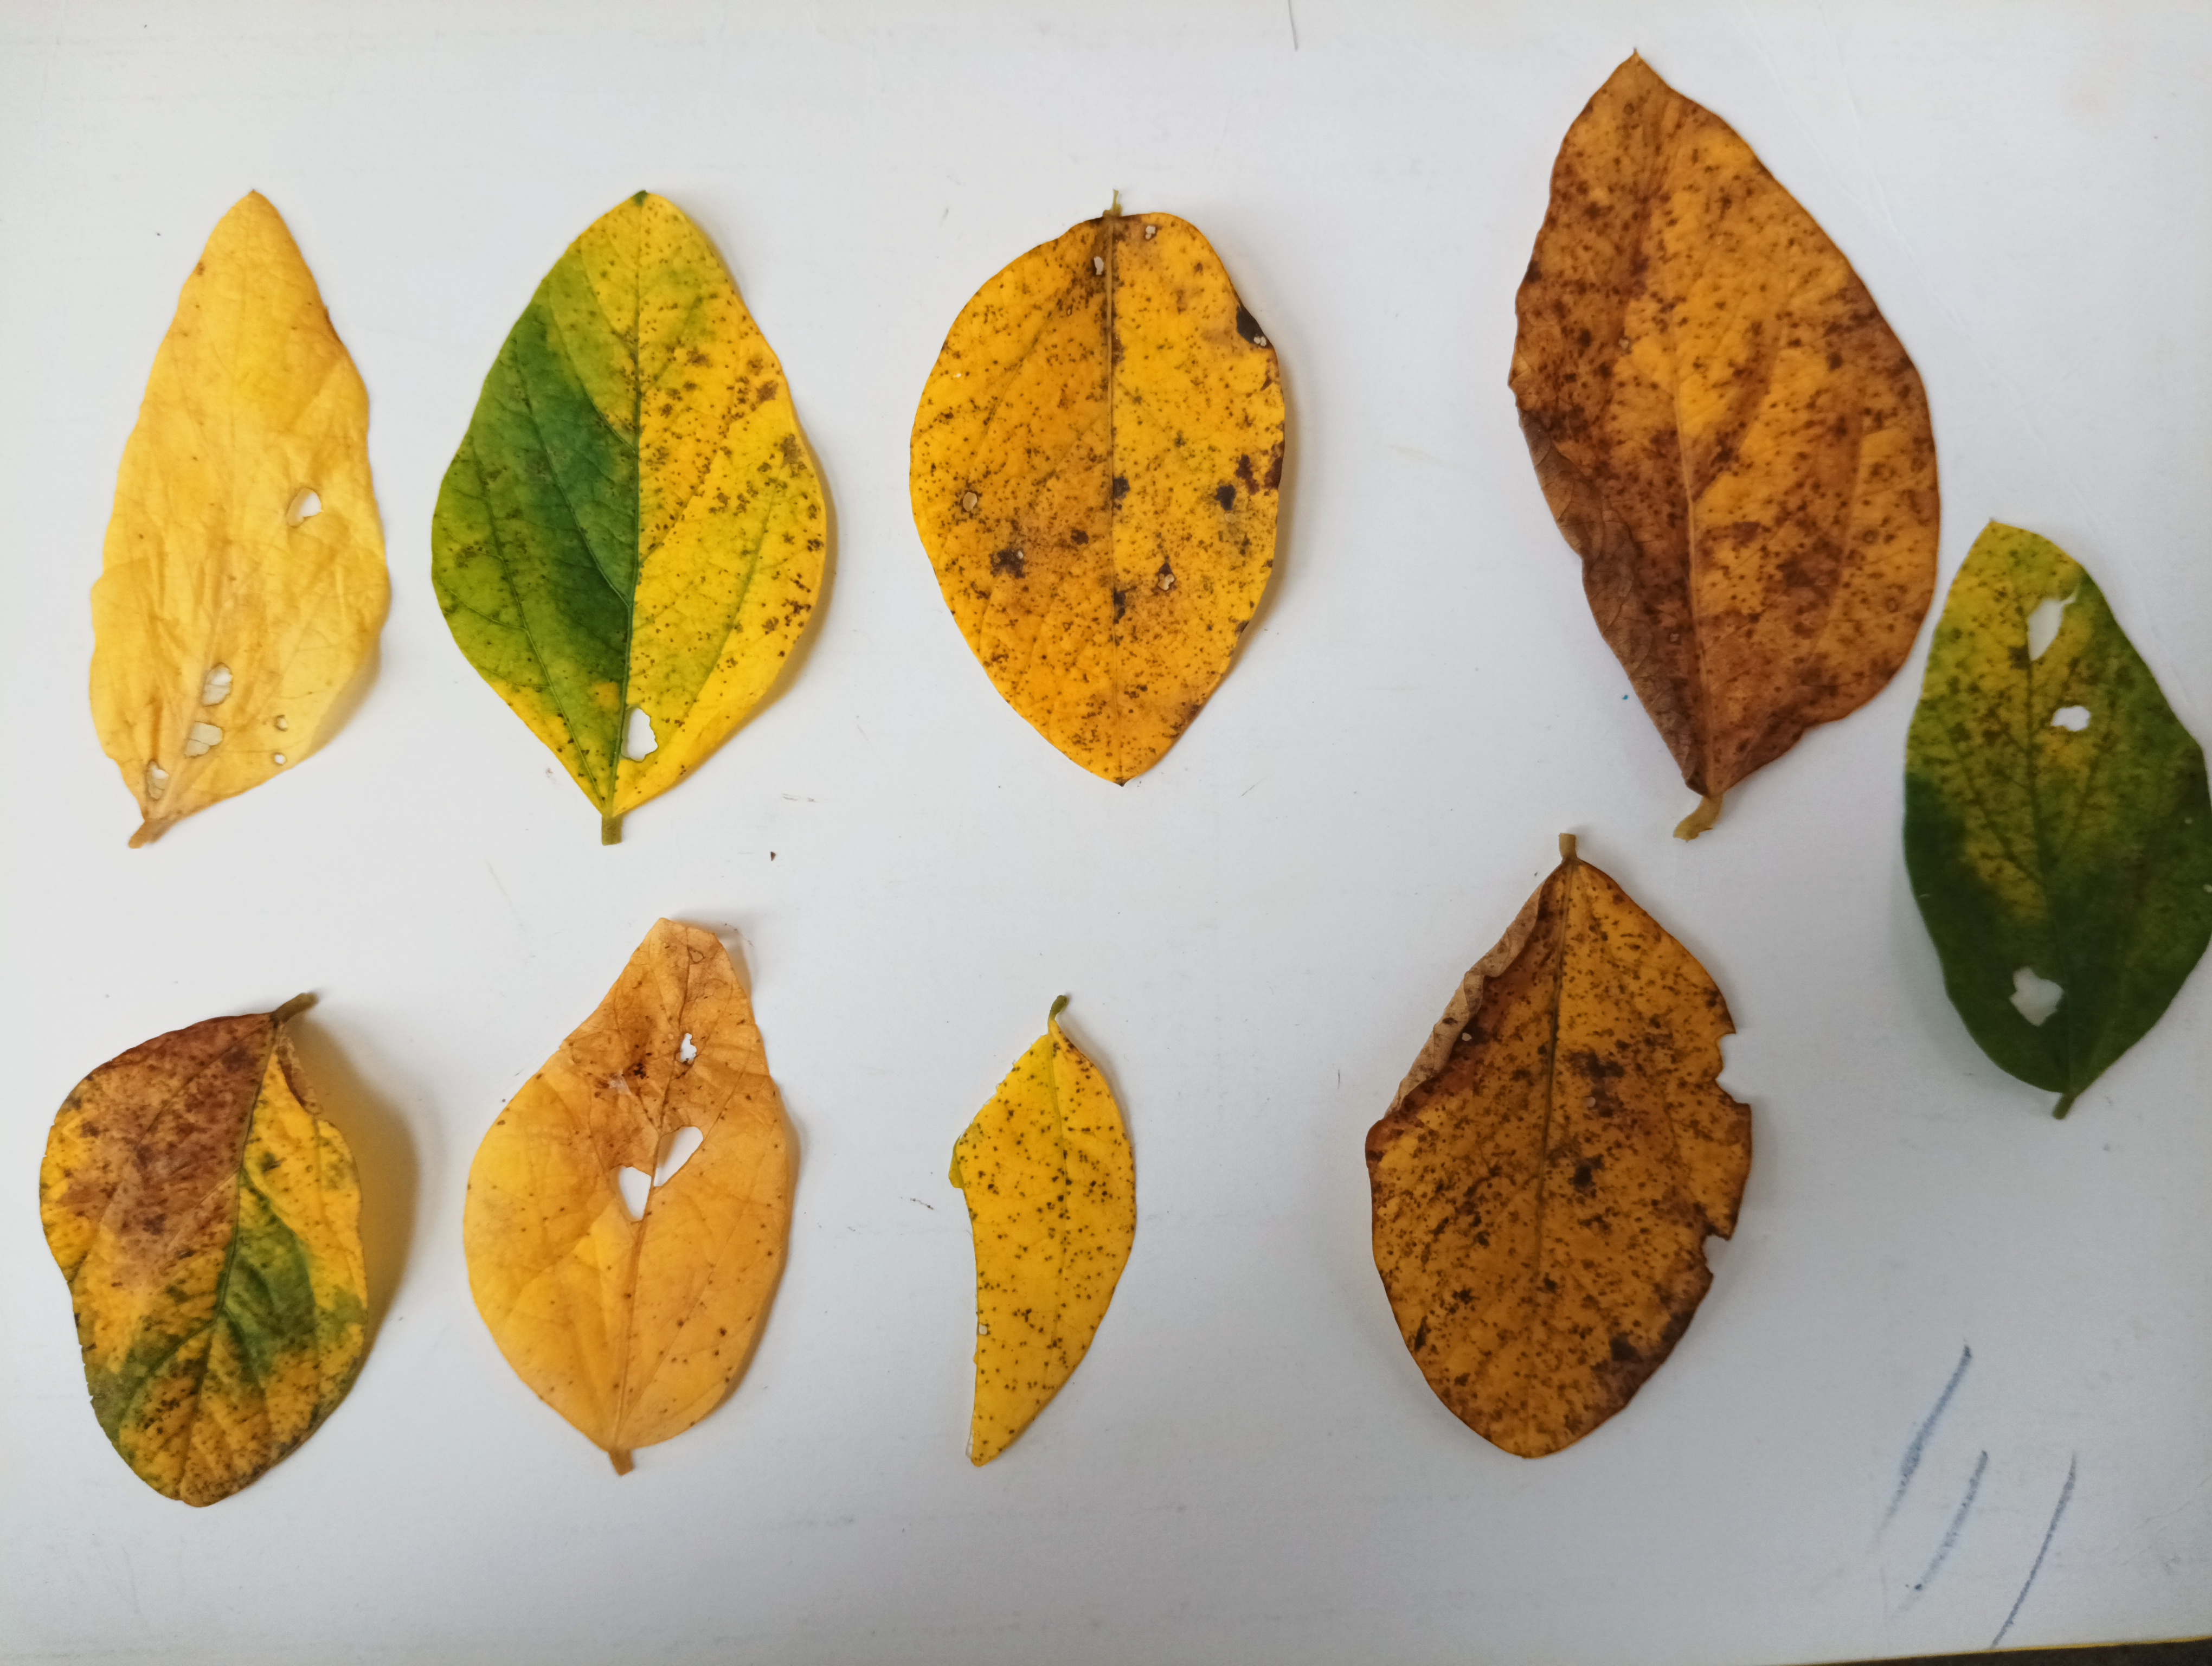
Label: Septoria_Brown_Spot